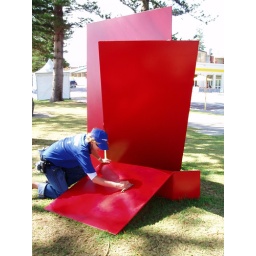
red mountain - Sculpture by the Sea 2009